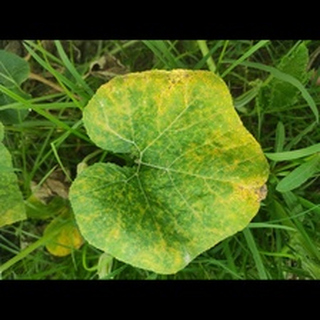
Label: pumpkin_downy_mildew